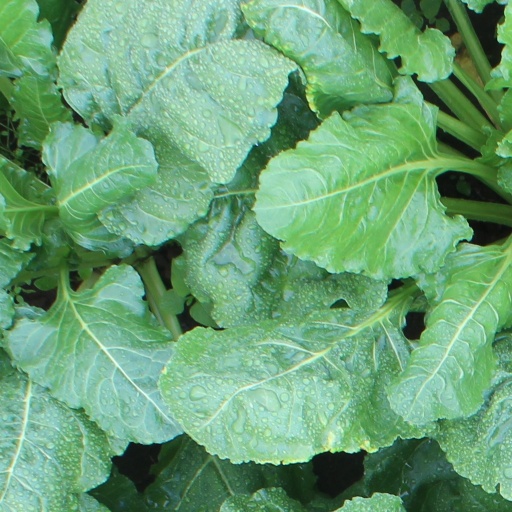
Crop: sugar beet